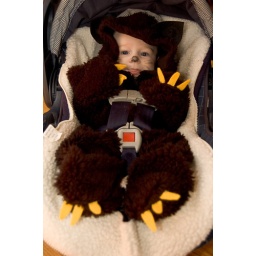
Look at that cute little kitty cat - all safe and secure in his car seat!